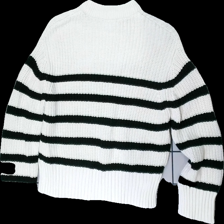
View: back
Type: Sweater
Category: Ladies
Brand: Gina Tricot
Colors: Black, White
Material: 75% cotton, 25% acrylic
Pattern: Striped
Cut: Regular, C-collar
Size: XS
Season: All
Stains: Major
Price range: <50
Recommended usage: Export